Delta Fire

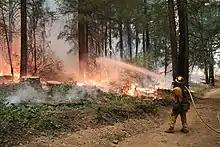
Fire suppression efforts on September 14

The Delta Fire ignited on September 5, 2018, at approximately 12:51 PM PDT, 2 miles north of Lakehead, California. The fire rapidly grew in size, crossing over Interstate 5 between Lakehead, California, and Castella, California, which forced the interstate to be shut down from September 5 to September 10. On September 10, the fire merged with the nearby Hirz Fire to the east, and by September 11, the fire was only a few miles away from burning into the already-contained Carr Fire to the southwest.